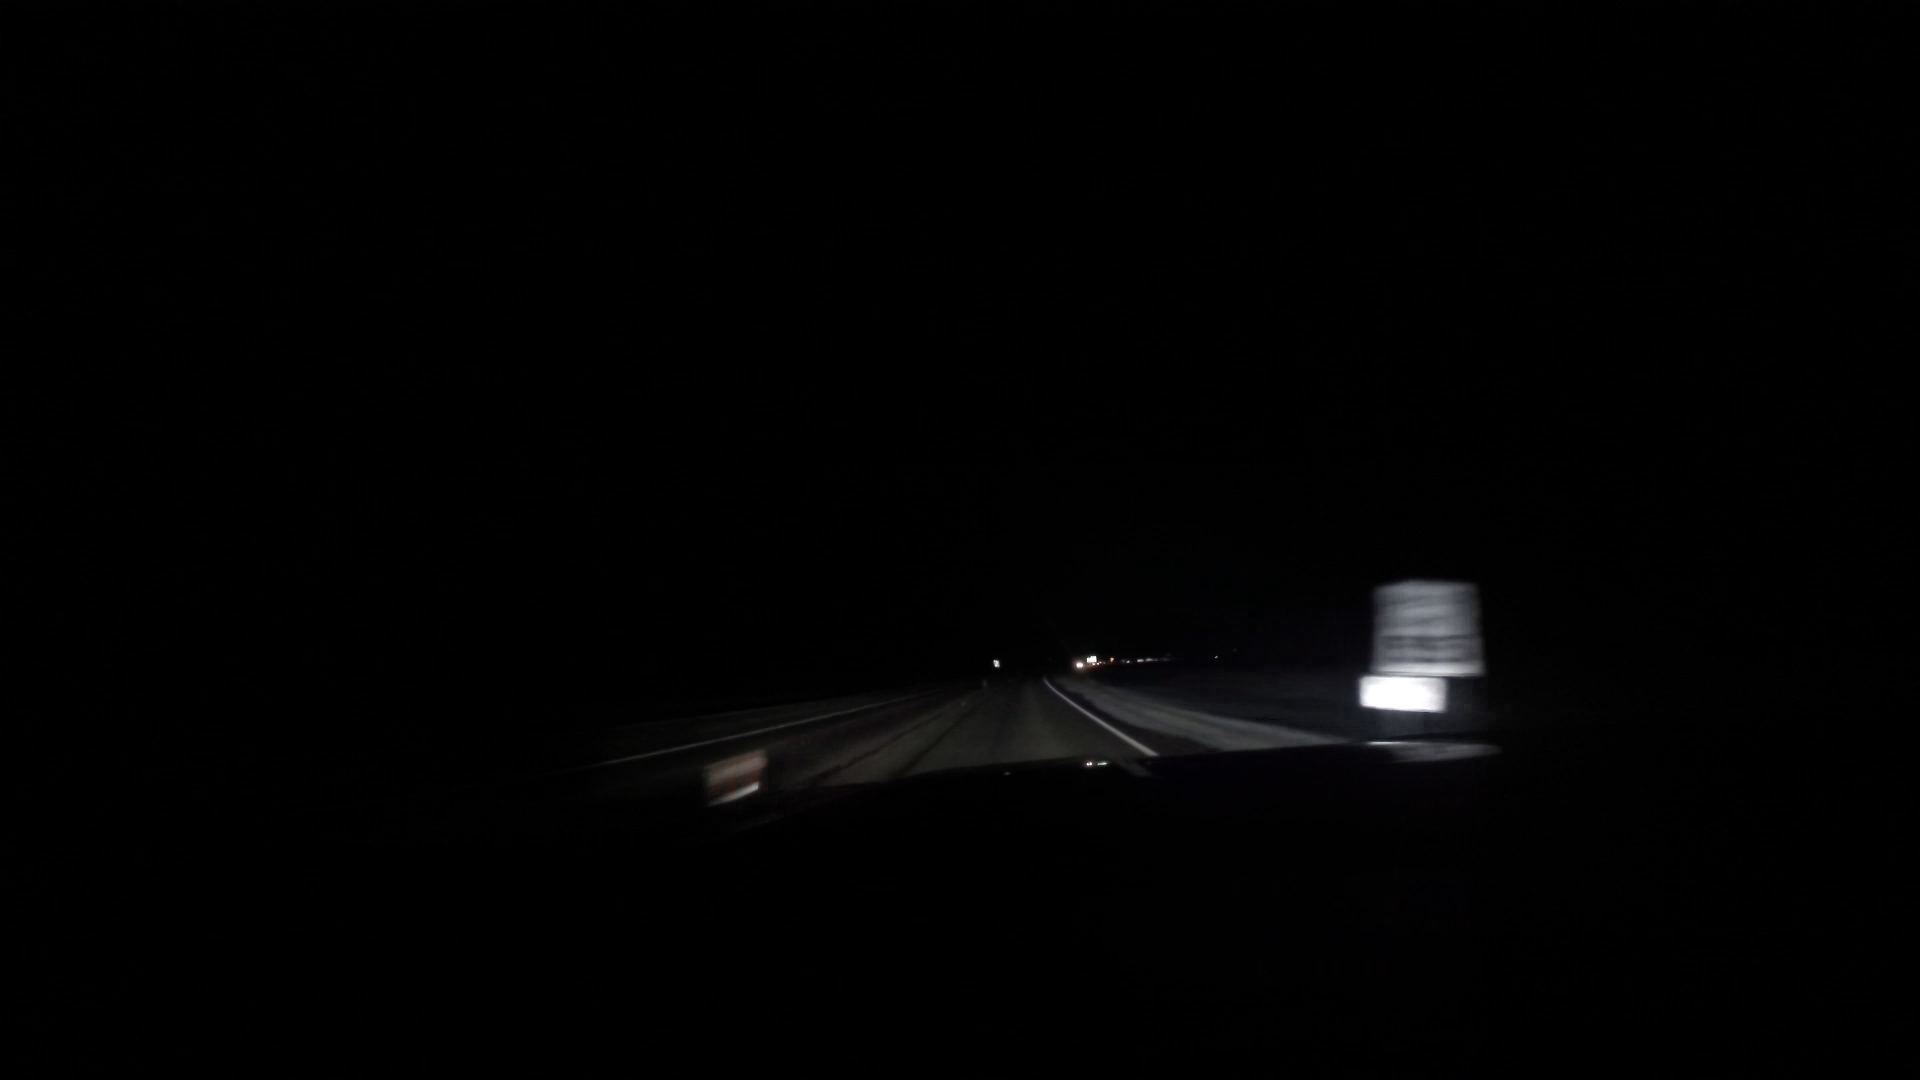
Speed limit sign label: mph55